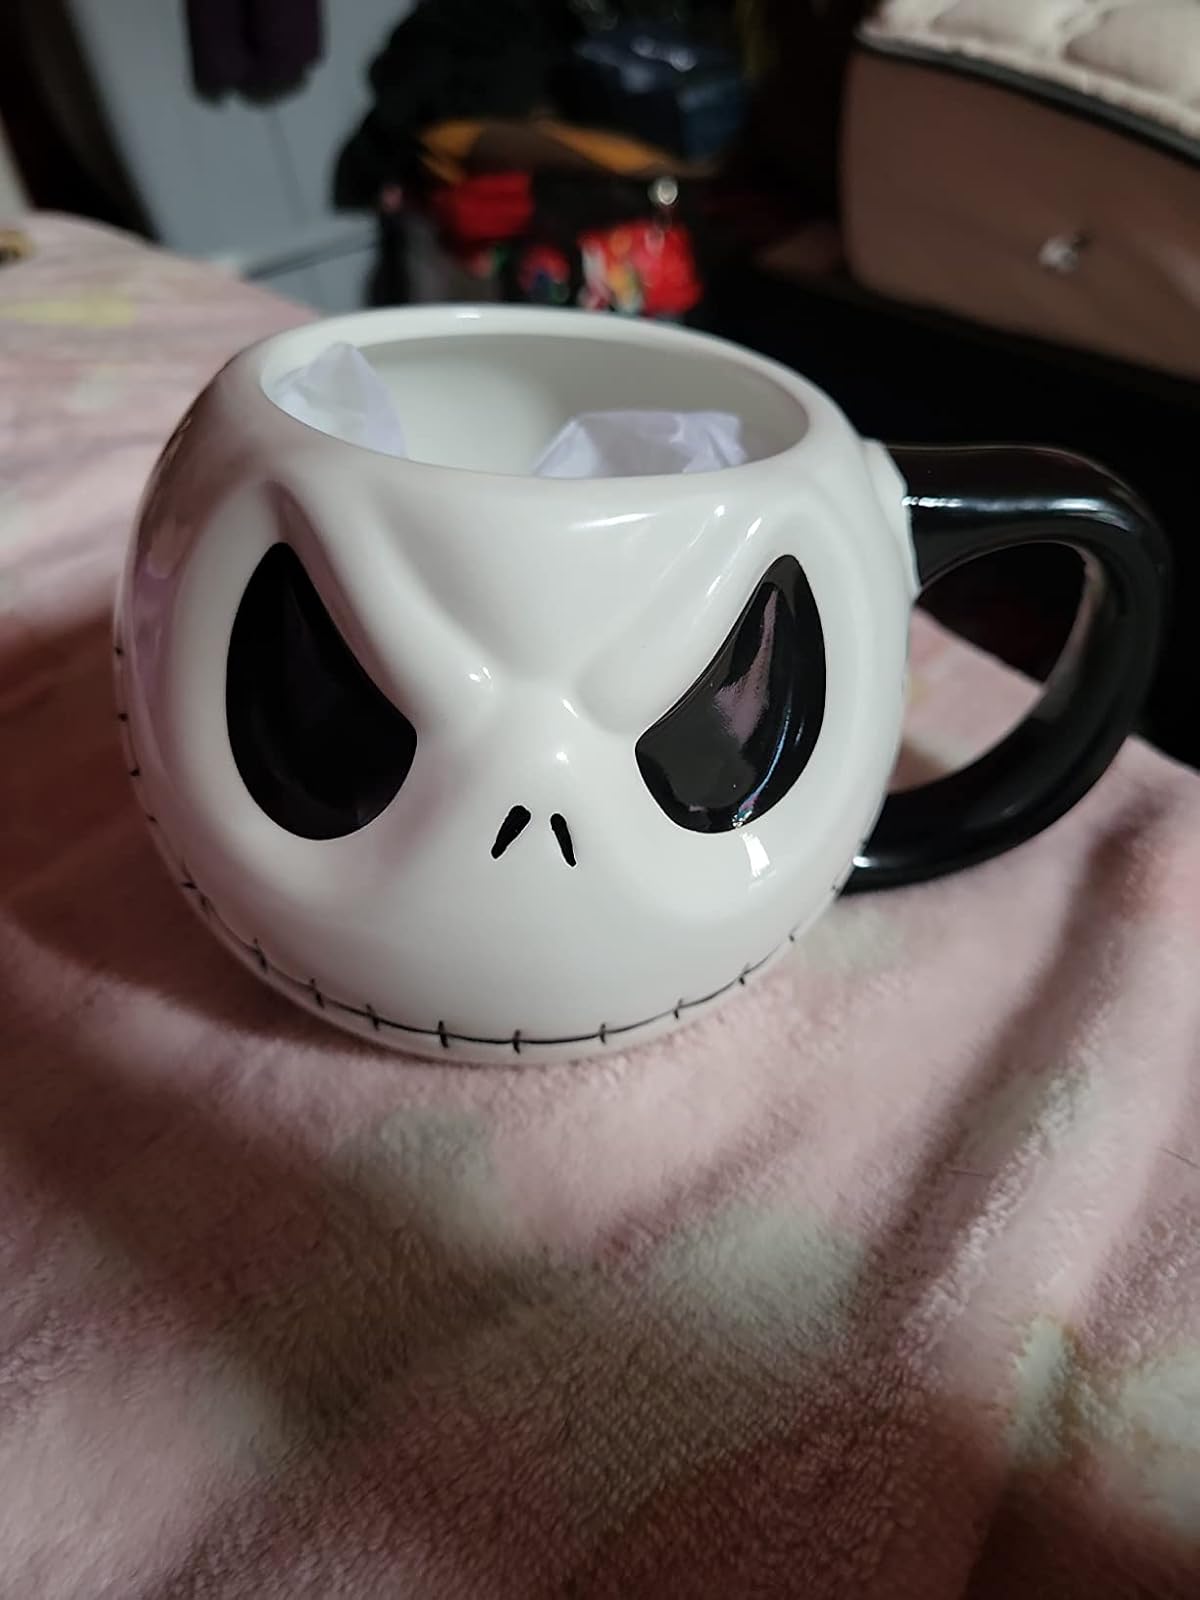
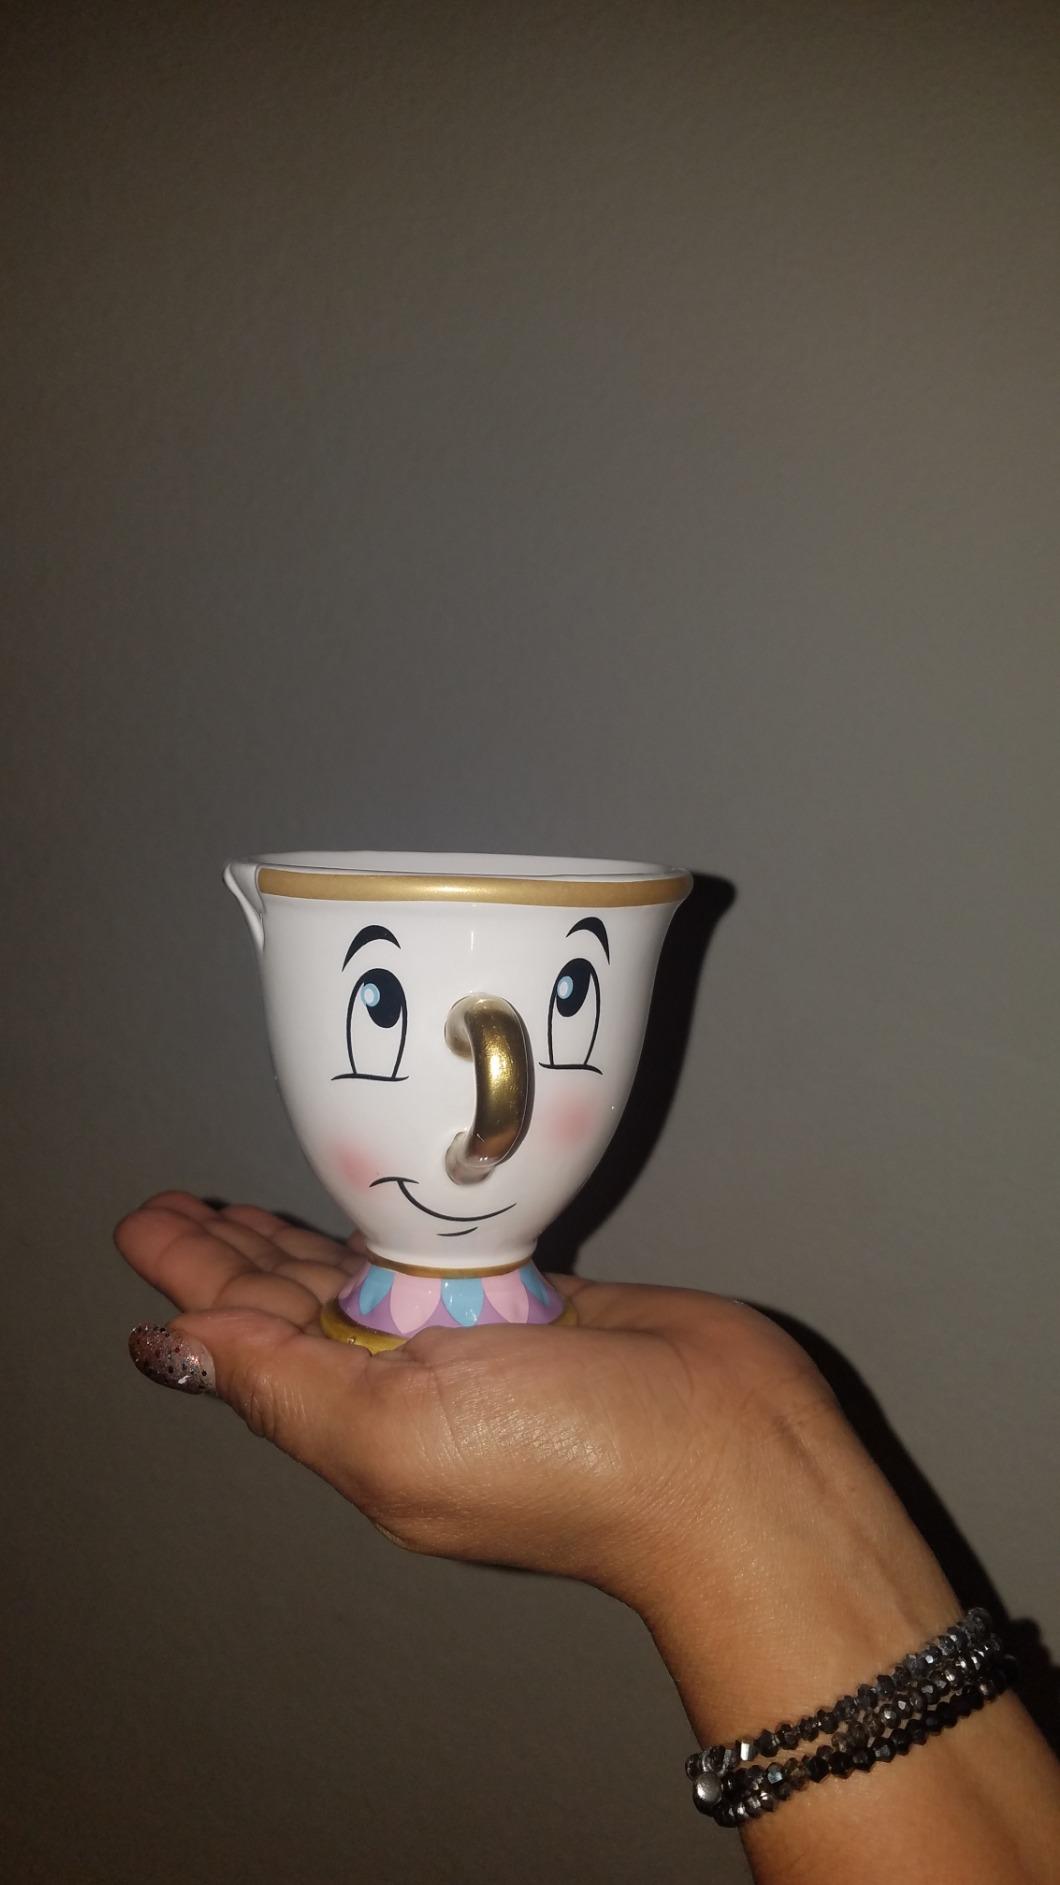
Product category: items_mug
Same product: no